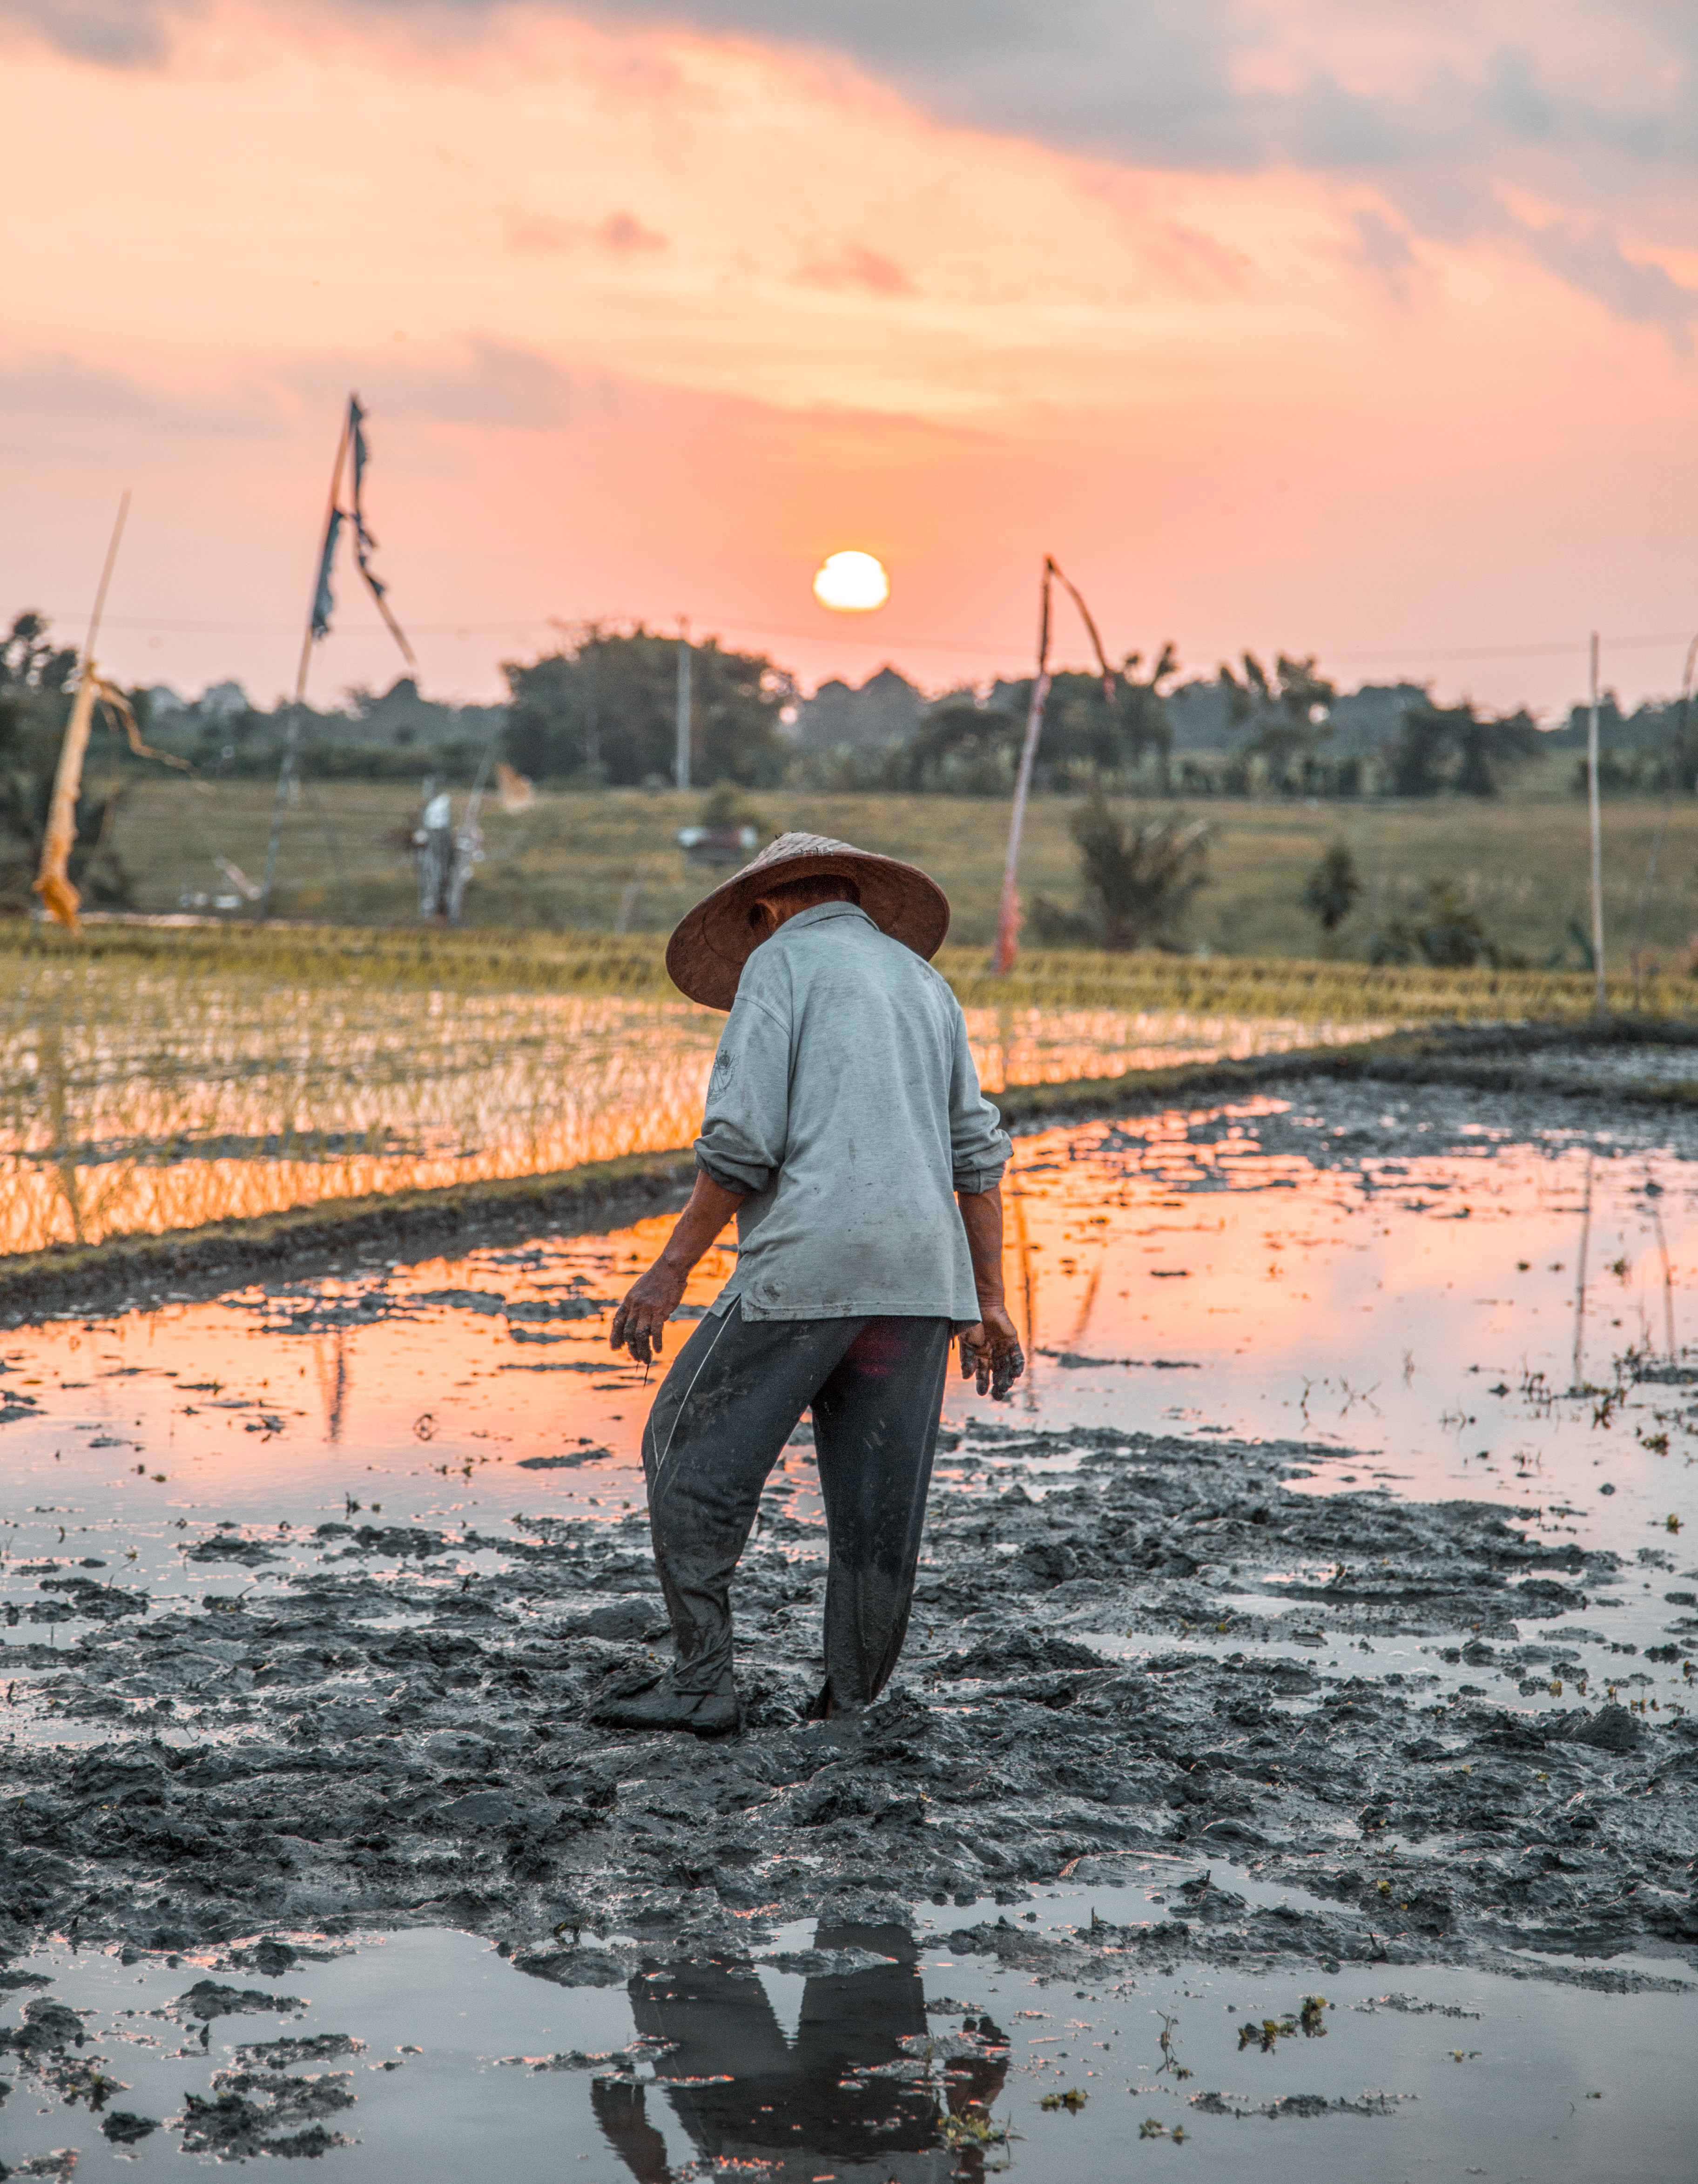
sky, water, reflection, paddy field, sunset, human, evening, sea, photography, cloud, summer, dusk, soil, sunlight, beach, vacation, wetland, ocean, sand, coast, horizon, mud, happy, sunrise, mudflat, child, tourism